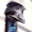
Label: bird